Ahraura

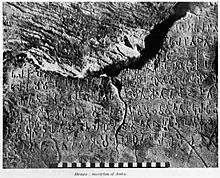
One of the Minor Rock Edicts of Ashoka from Ahraura.

Ahraura has many famous holy places: there is a temple situated in rocky mountain and there is a stone inscription of Ashoka, one of the Minor Rock Edicts of Ashoka. An important monument accounts for the stone-scripture by Emperor Ashoka, in a script possibly Pali, a mark of buddhist influence, which in that period, might have been a site of distribution of food by the monastery, thus contributing the name Bhandari. Near the southern end of the city, near the water reservoir, is a stone pillar, that is also believed to be erected by Emperor Ashoka, with a script/note in Pali, mistaken as a riddle to be solved to reach the hidden wealth of Sumedha (mentioned in Chandrakanta